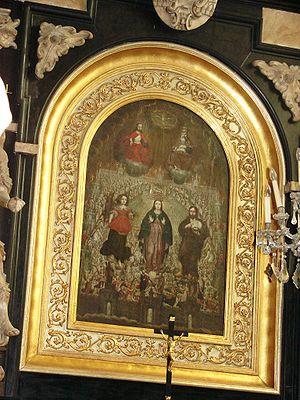
La basilique-archicathédrale Saint-Pierre-et-Paul de Poznań est une église située à Poznań en Pologne. Dédiée à l'apôtre saint Pierre et à saint Paul de Tarse, elle est le siège de l'archidiocèse métropolitain de Poznań. Incendiée, démolie et reconstruite à plusieurs reprises, elle est actuellement de style néo-gothique.